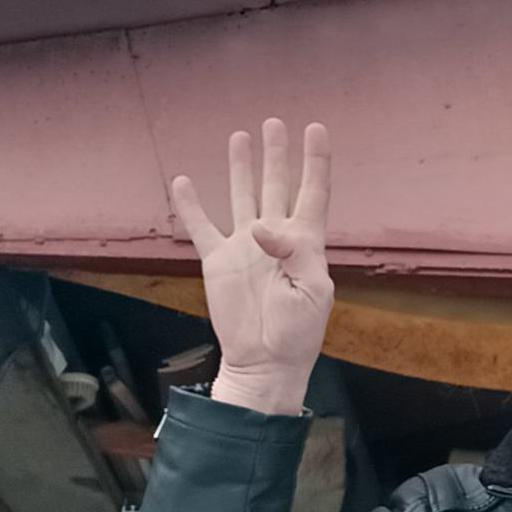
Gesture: four